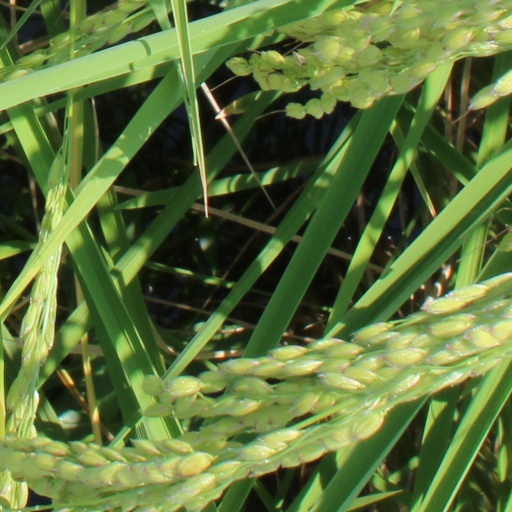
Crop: rice